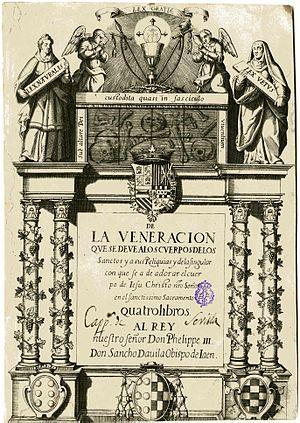
Pedro Perret, né vers 1555 à Anvers et mort en 1625 à Madrid, est un graveur flamand établi à Madrid et a été au service de Philippe II d'Espagne à partir de 1583.